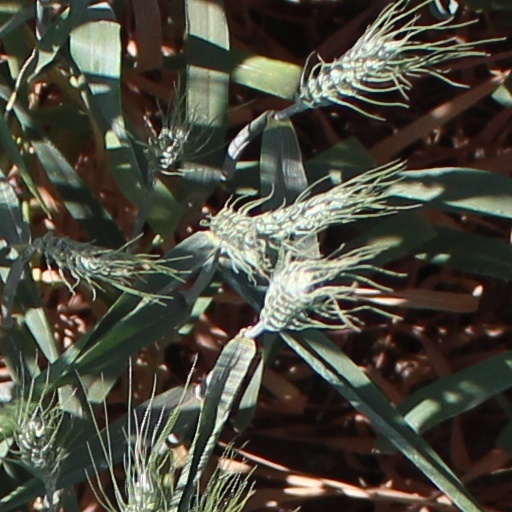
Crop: wheat